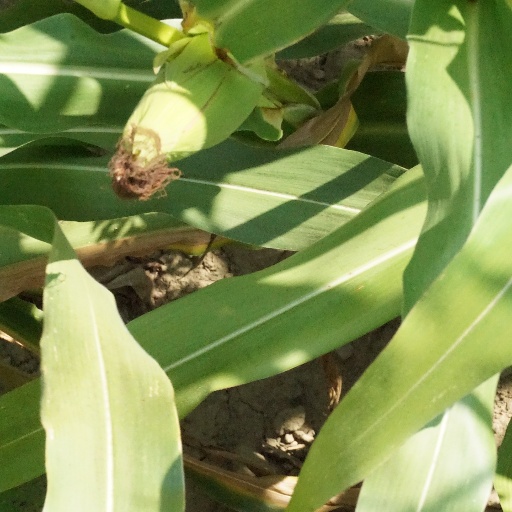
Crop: maize; corn